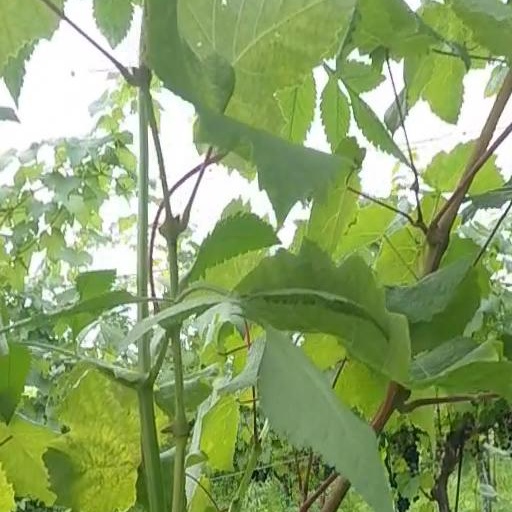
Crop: grape